Bread Charity

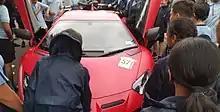
Students looking at a Lamborghini Aventador SVJ

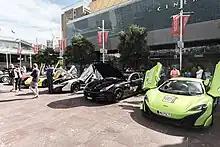
Bread 2018 Charity Rally, Auckland New Zealand.

Bread hosts a variety of annual motorsport activities to raise funds. The events are limited to supercars which include manufacturers such as Ferrari, Lamborghini, McLaren and Porsche. Bread hosts supercar track days at Hampton Downs Motorsport Park as well as a supercar rally. At the supercar rally, more than 30 supercars participate in a parade down Queen Street, Auckland.